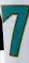
Number: 7